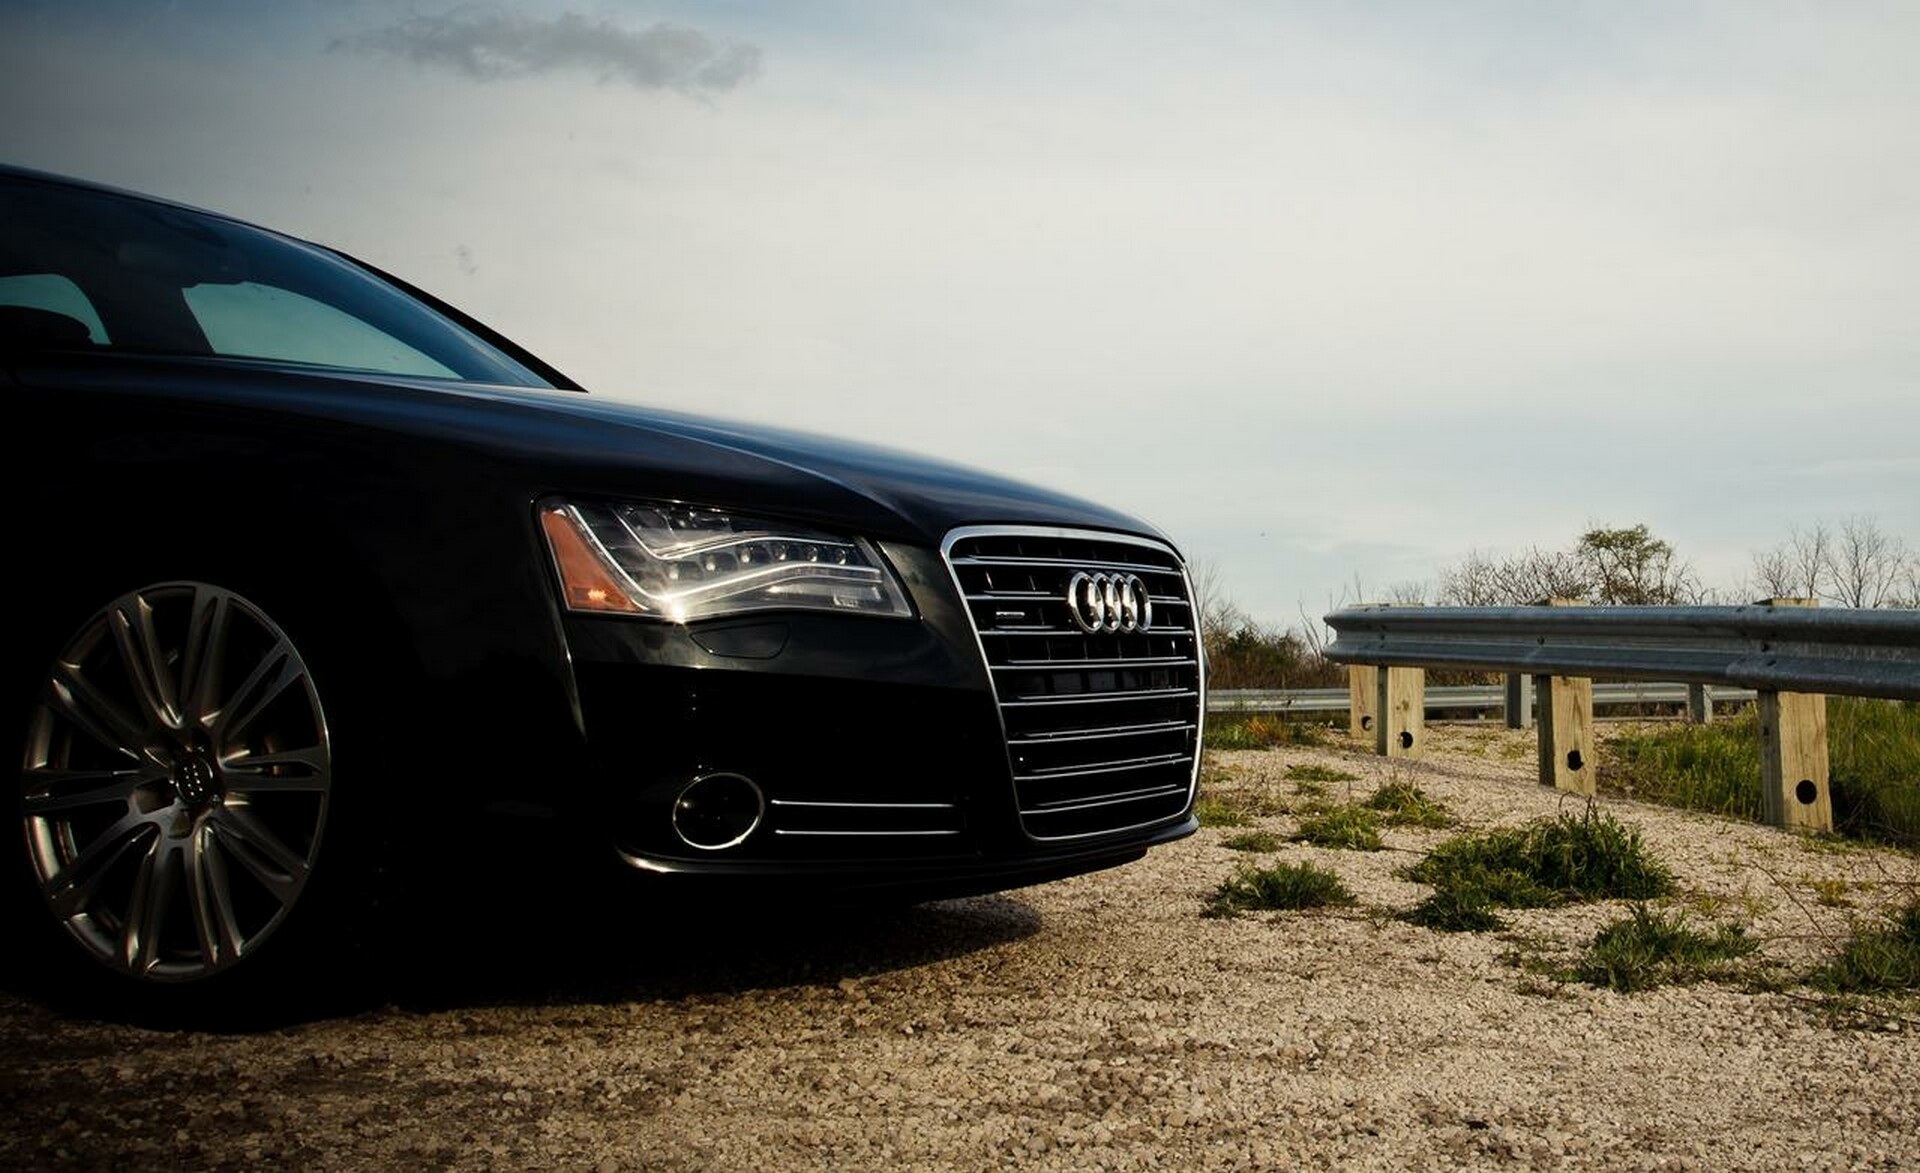
car, wheel, vehicle, sports car, bumper, sedan, audi, views, luxury cars, land vehicle, automobile make, automotive exterior, automotive design, luxury vehicle, family car, executive car, audi s8